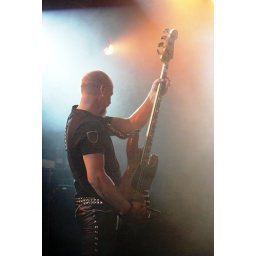
de band audiovision op legends of rock 2009 in ennepetal de band van zanger Christian Liljegren (oprichter van narnia)